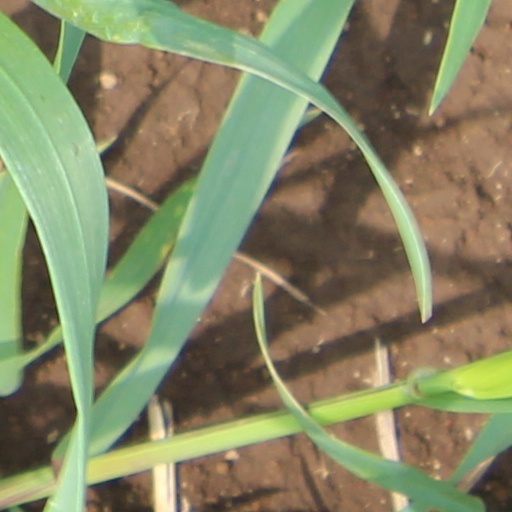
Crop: wheat